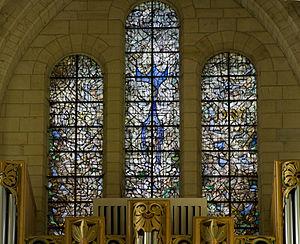
Vitrail du Millénaire